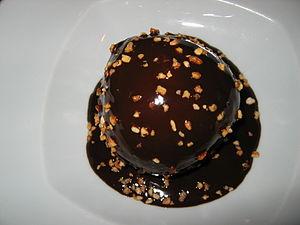
Profiterole nappé de chocolat
La profiterole, parfois orthographiée profiterolle est une pâtisserie sucrée, composée à l'origine d'un petit chou rempli de crème pâtissière, fleurette ou chantilly et recouvert très souvent d'une sauce au chocolat dans la préparation « profiteroles au chocolat ».